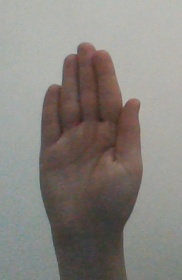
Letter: seen